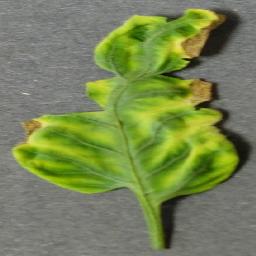
Label: Tomato___Tomato_Yellow_Leaf_Curl_Virus